Philip IV of France

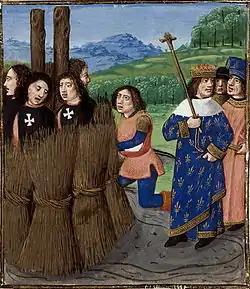
Templars burned at the stake. Painting made in 1480.

Philip was substantially in debt to the Knights Templar, a monastic military order whose original role as protectors of Christian pilgrims in the Latin East had been largely replaced by banking and other commercial activities by the end of the 13th century. As the popularity of the Crusades had decreased, support for the military orders had waned, and Philip used a disgruntled complaint against the Knights Templar as an excuse to move against the entire organization as it existed in France, in part to free himself from his debts. Other motives appear to have included concern over perceived heresy, the assertion of French control over a weakened Papacy, and finally, the substitution of royal officials for officers of the Temple in the financial management of the French government.